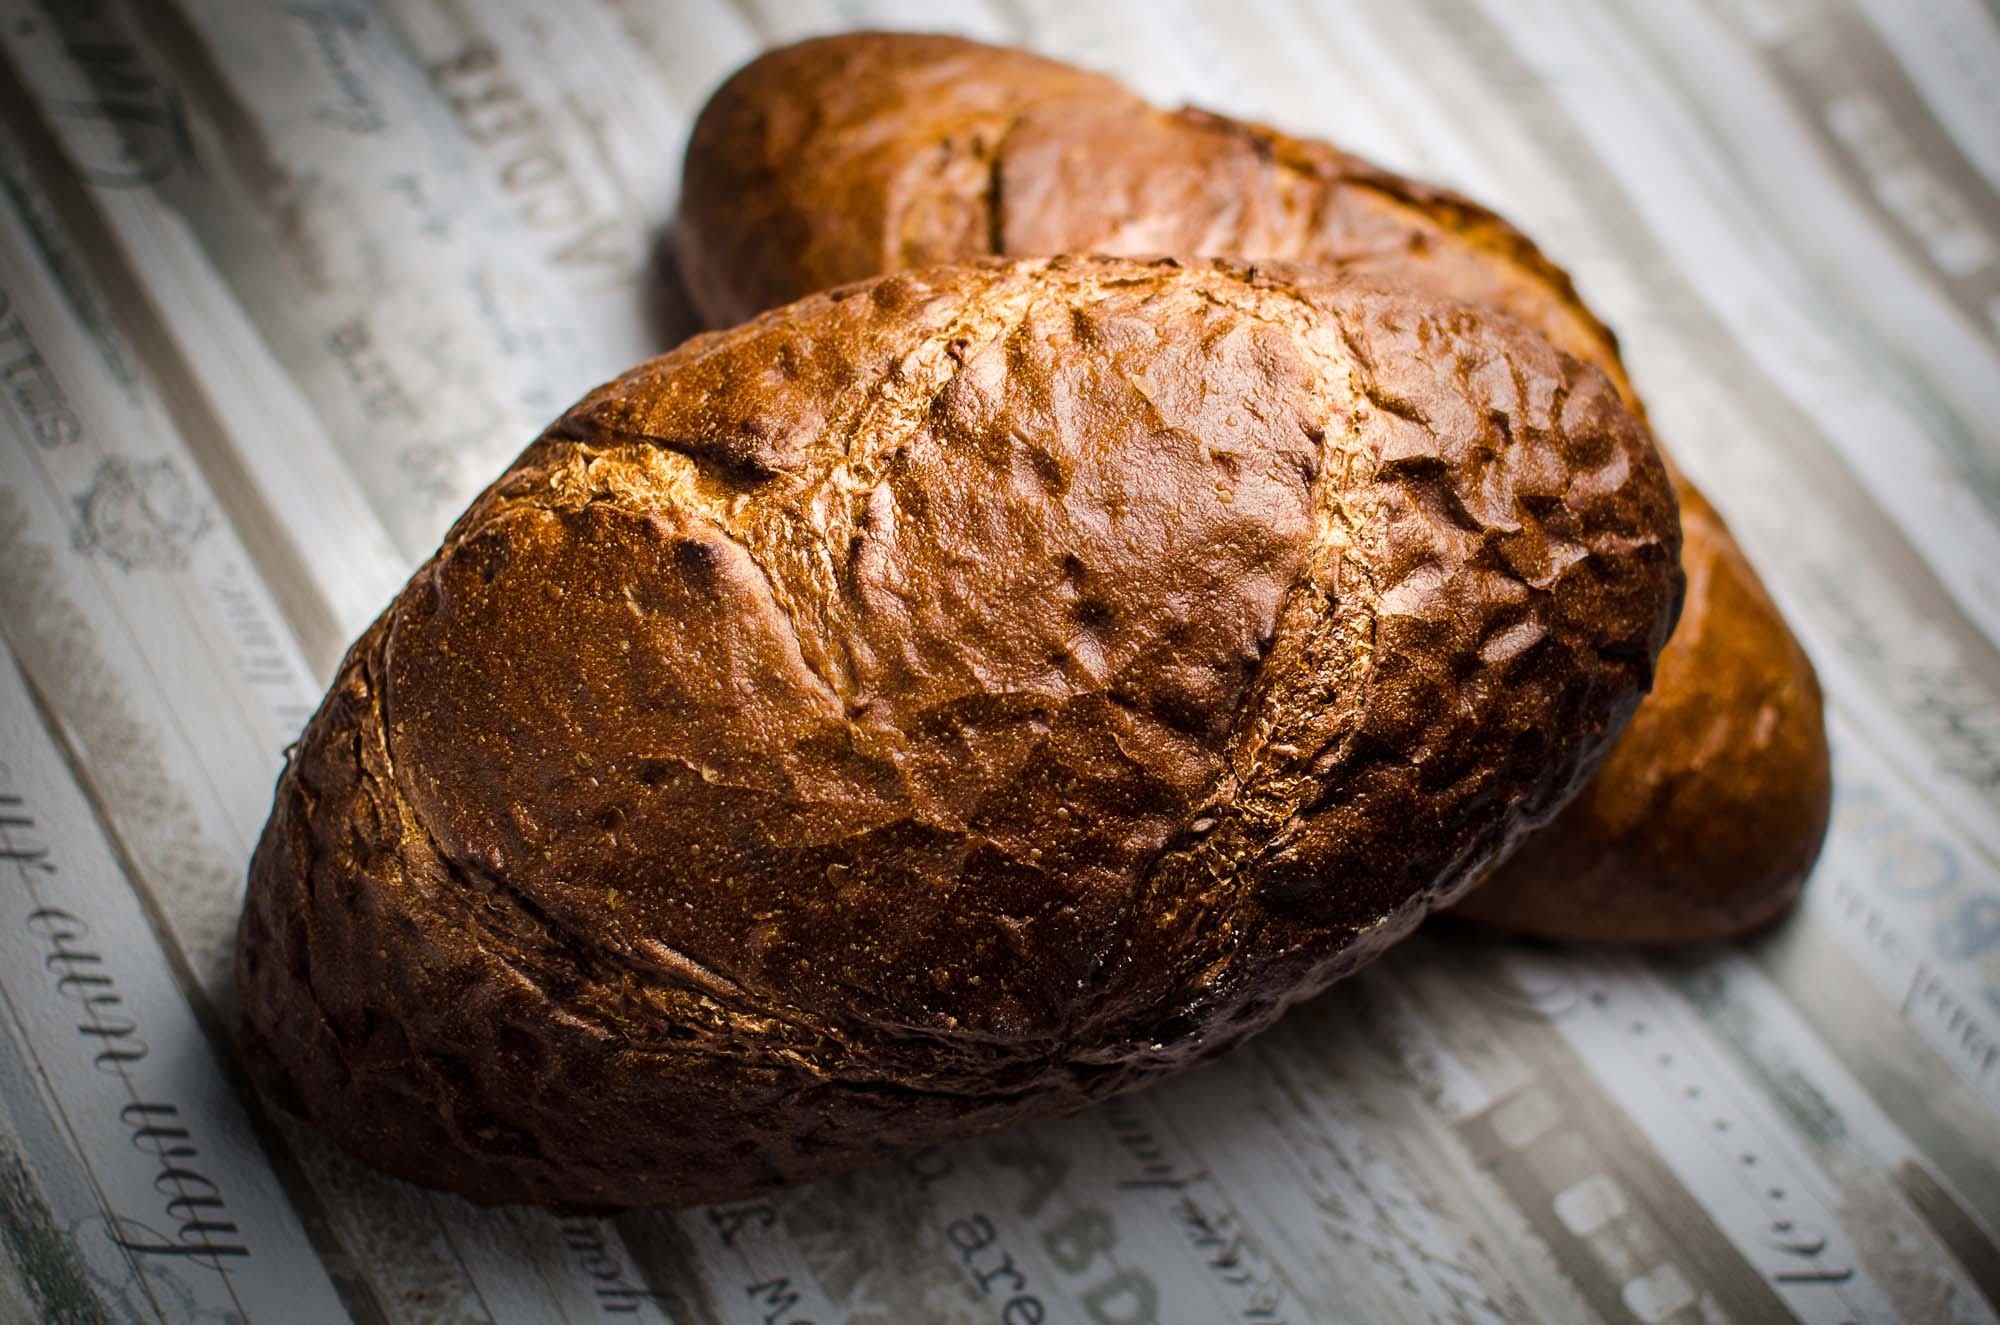
heart, food, produce, baking, bread, bakery, sourdough, coconut, baker, baked goods, rye bread, grass family, whole grain, baked srcom